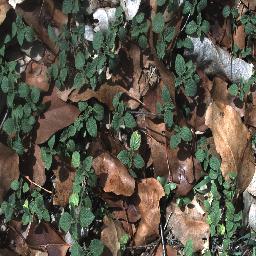
Label: negative